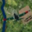
Label: airplane